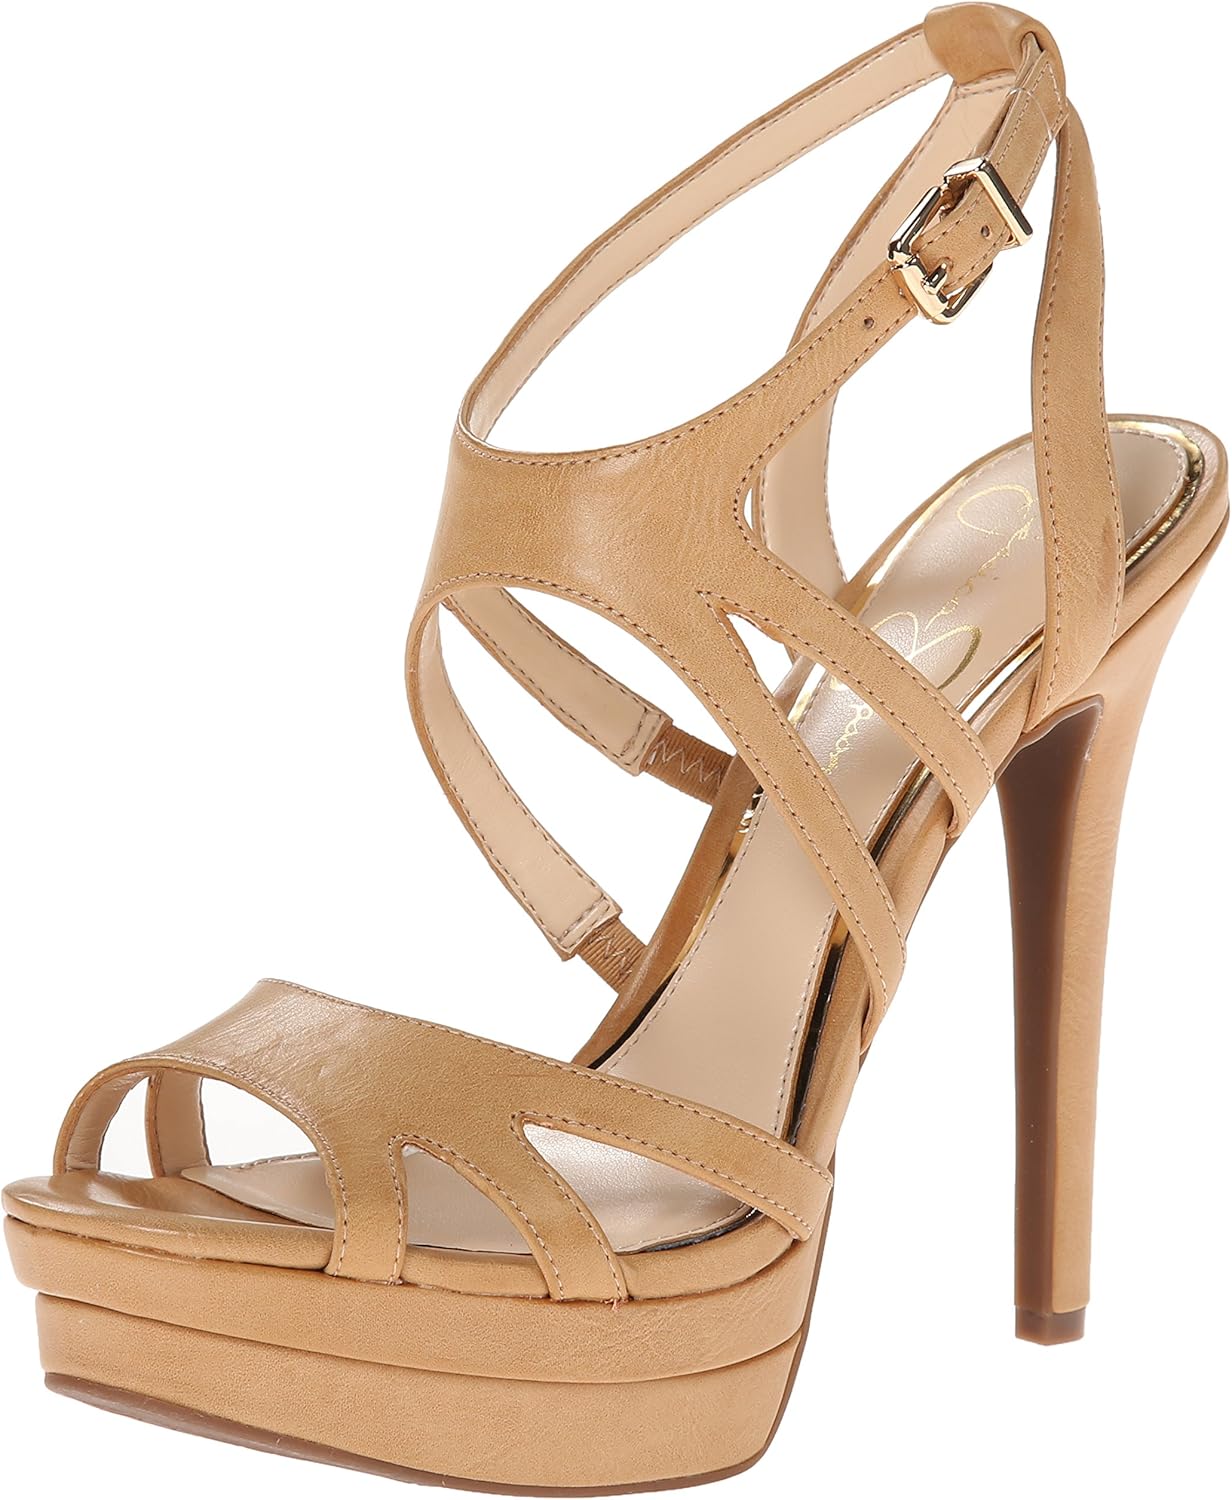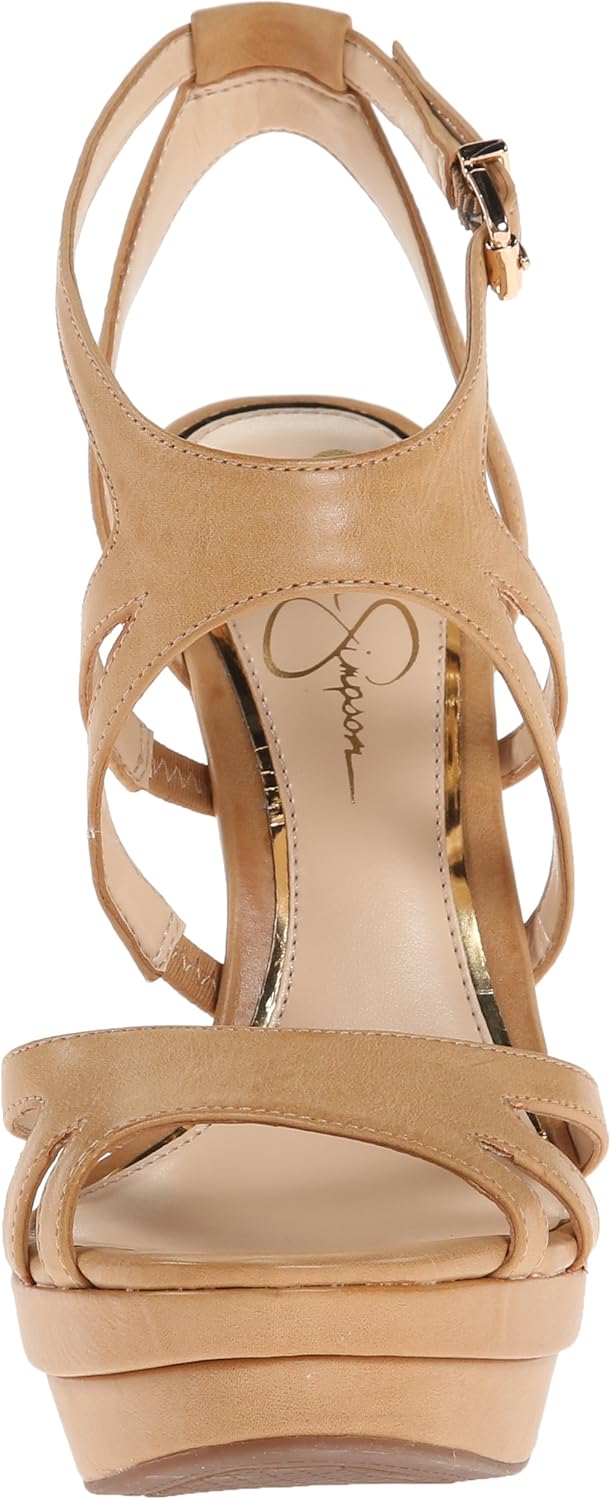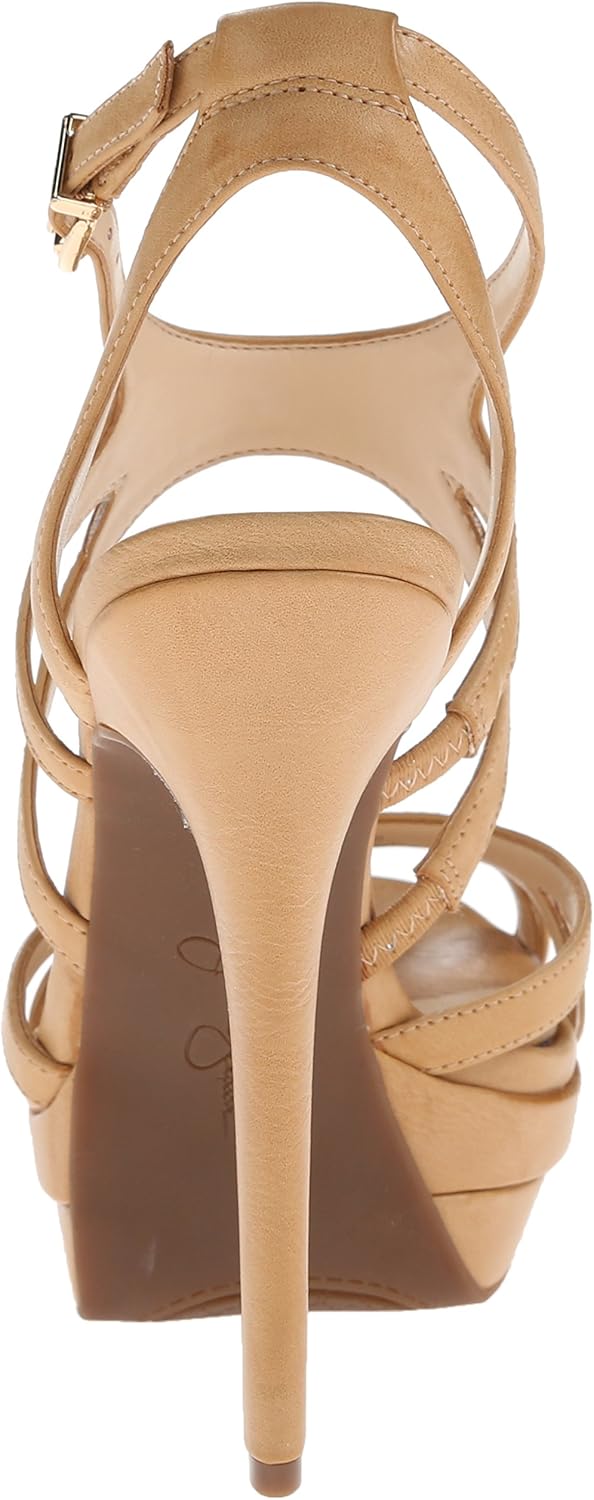
Jessica Simpson Women's Presslie Dress Sandal
Category: AMAZON FASHION
Jessica Simpson is famous for her fun, sexy style, and now her signature line of footwear, handbags, and sunglasses brings that same style home to you. From fun western boots to the latest dressy and casual looks, Jessica Simpson shoes, handbags, and sunglasses are where it's at for fun, flirty and fabulous fashion!
Features: 100% Leather | Imported | Synthetic sole | Heel measures approximately 5" | Platform measures approximately 1.5" | Memory foam midsole